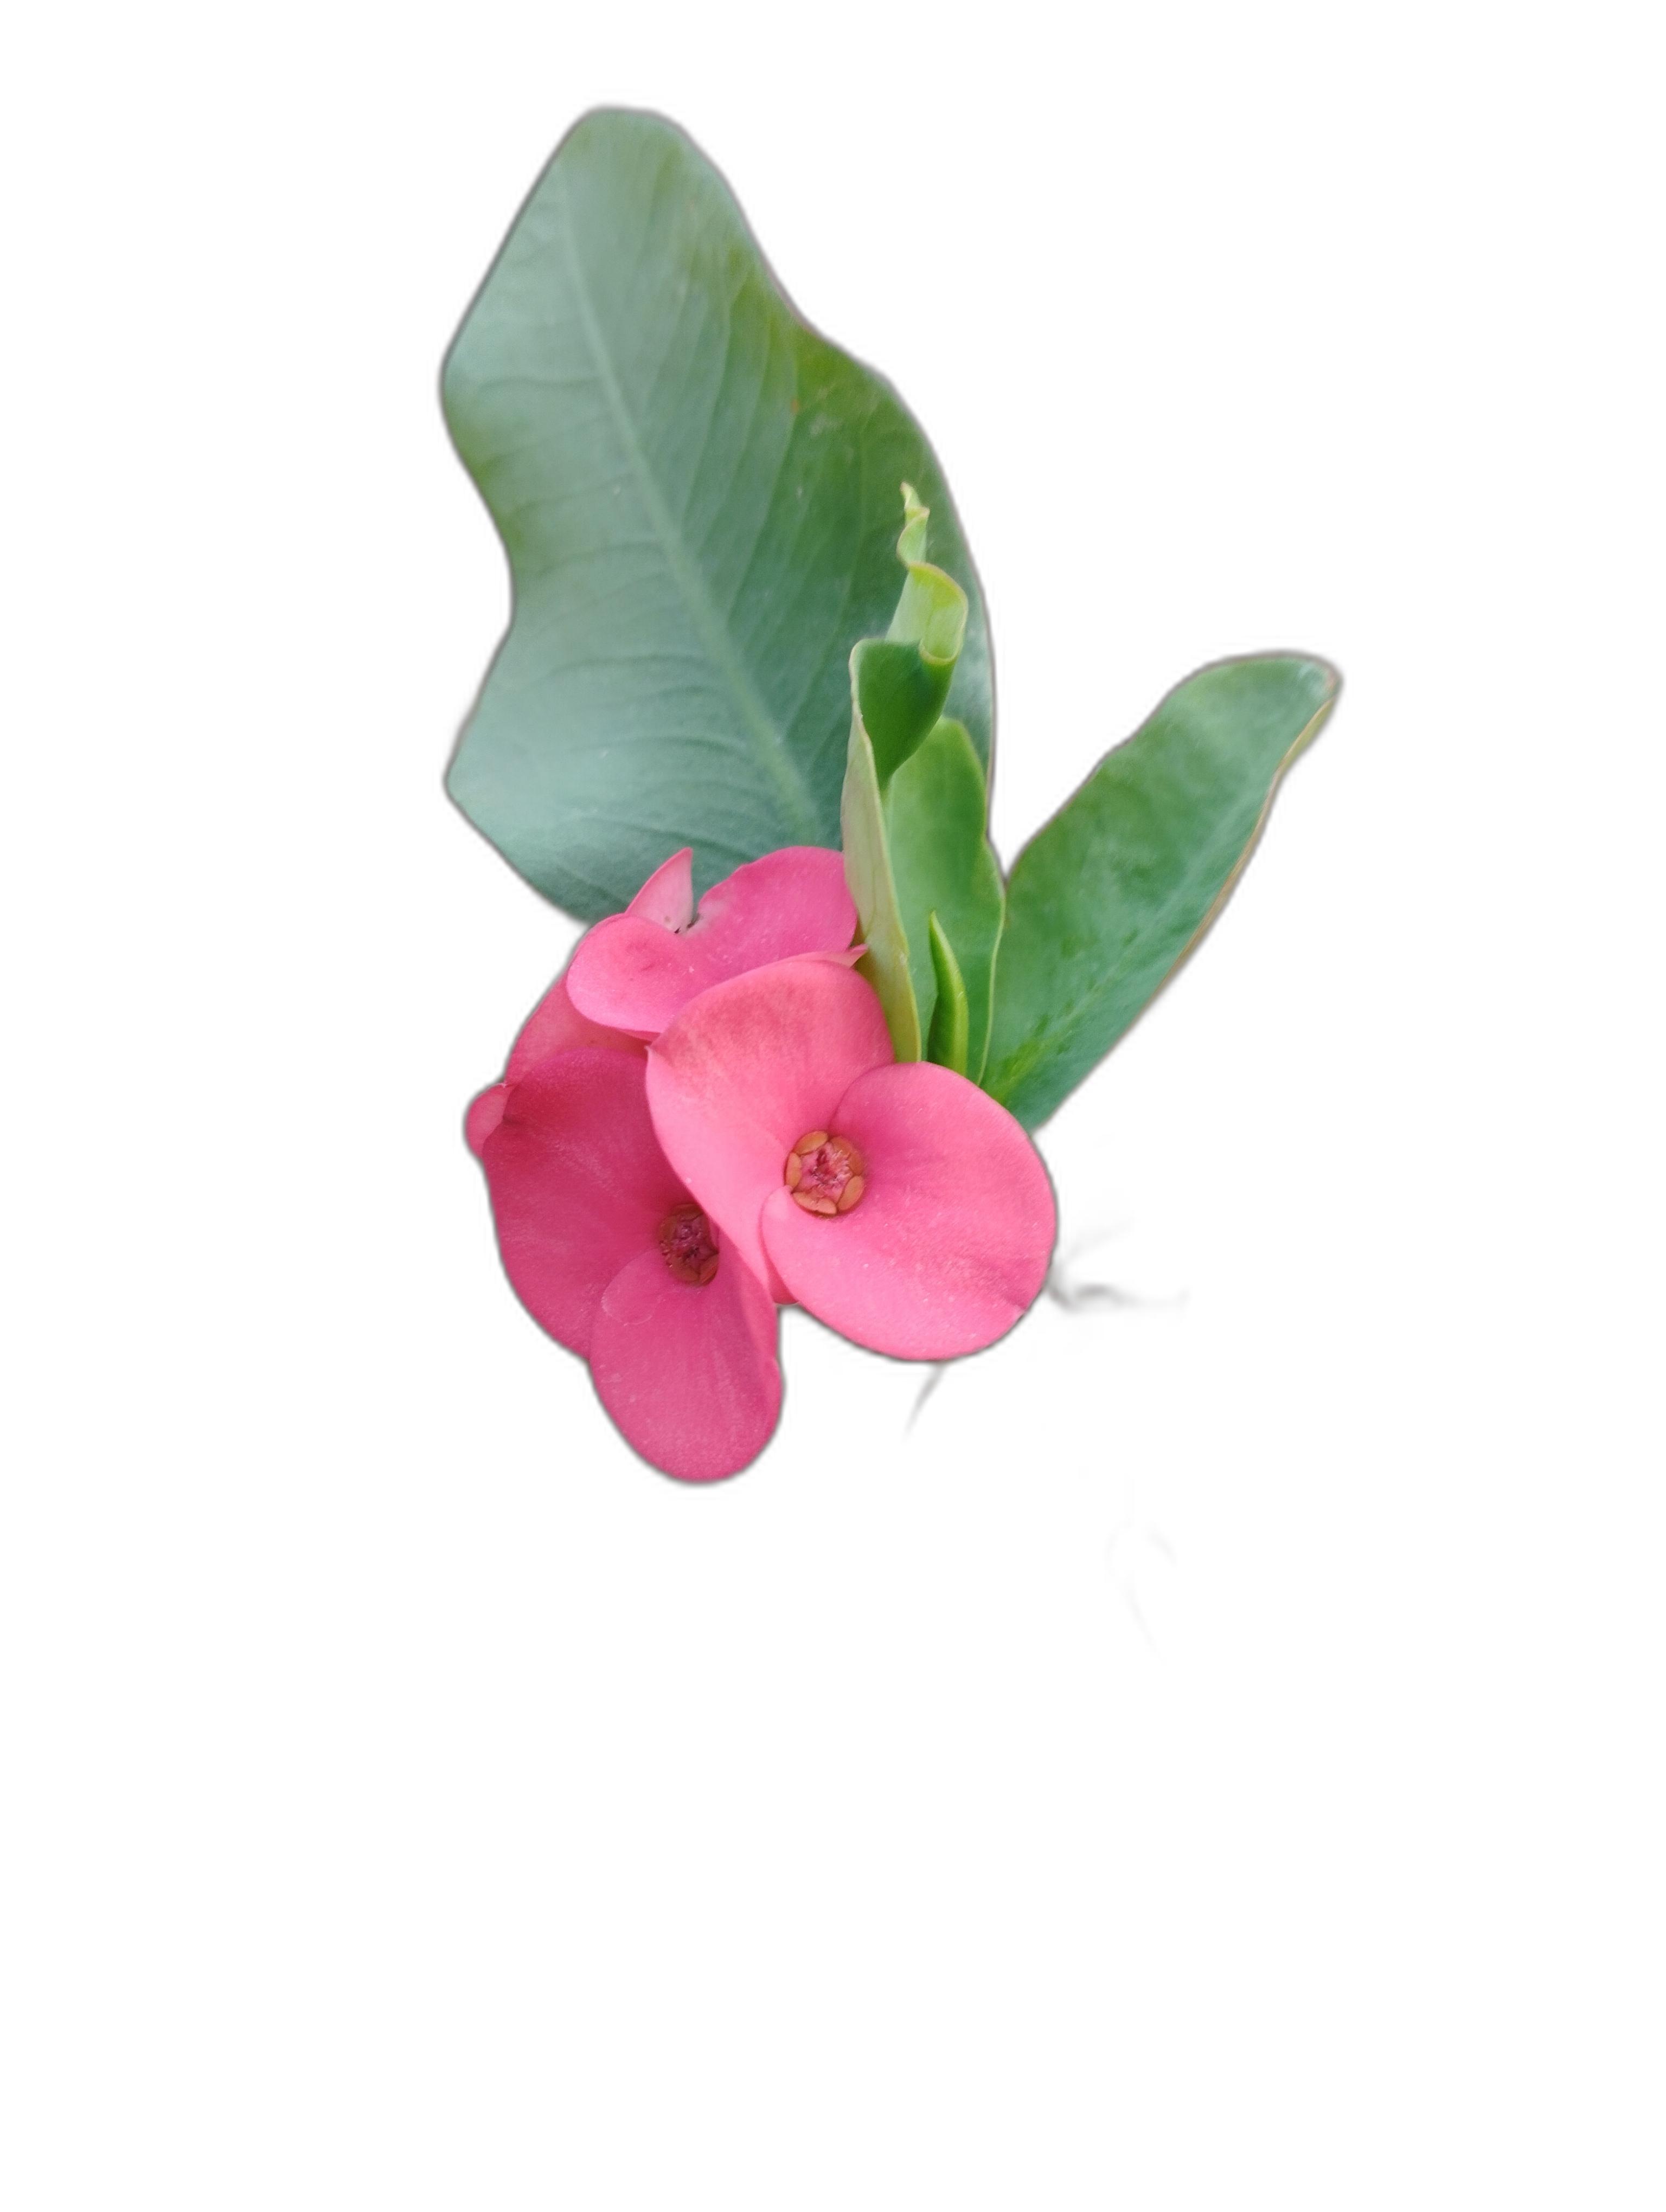
Label: Crown of thorns